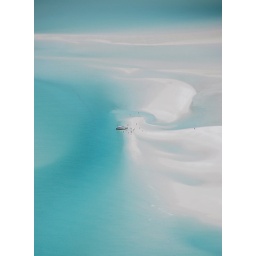
This beautiful white sand formation in the shallow, rivermouth waters beside Whitehaven beach looks like abstract art.